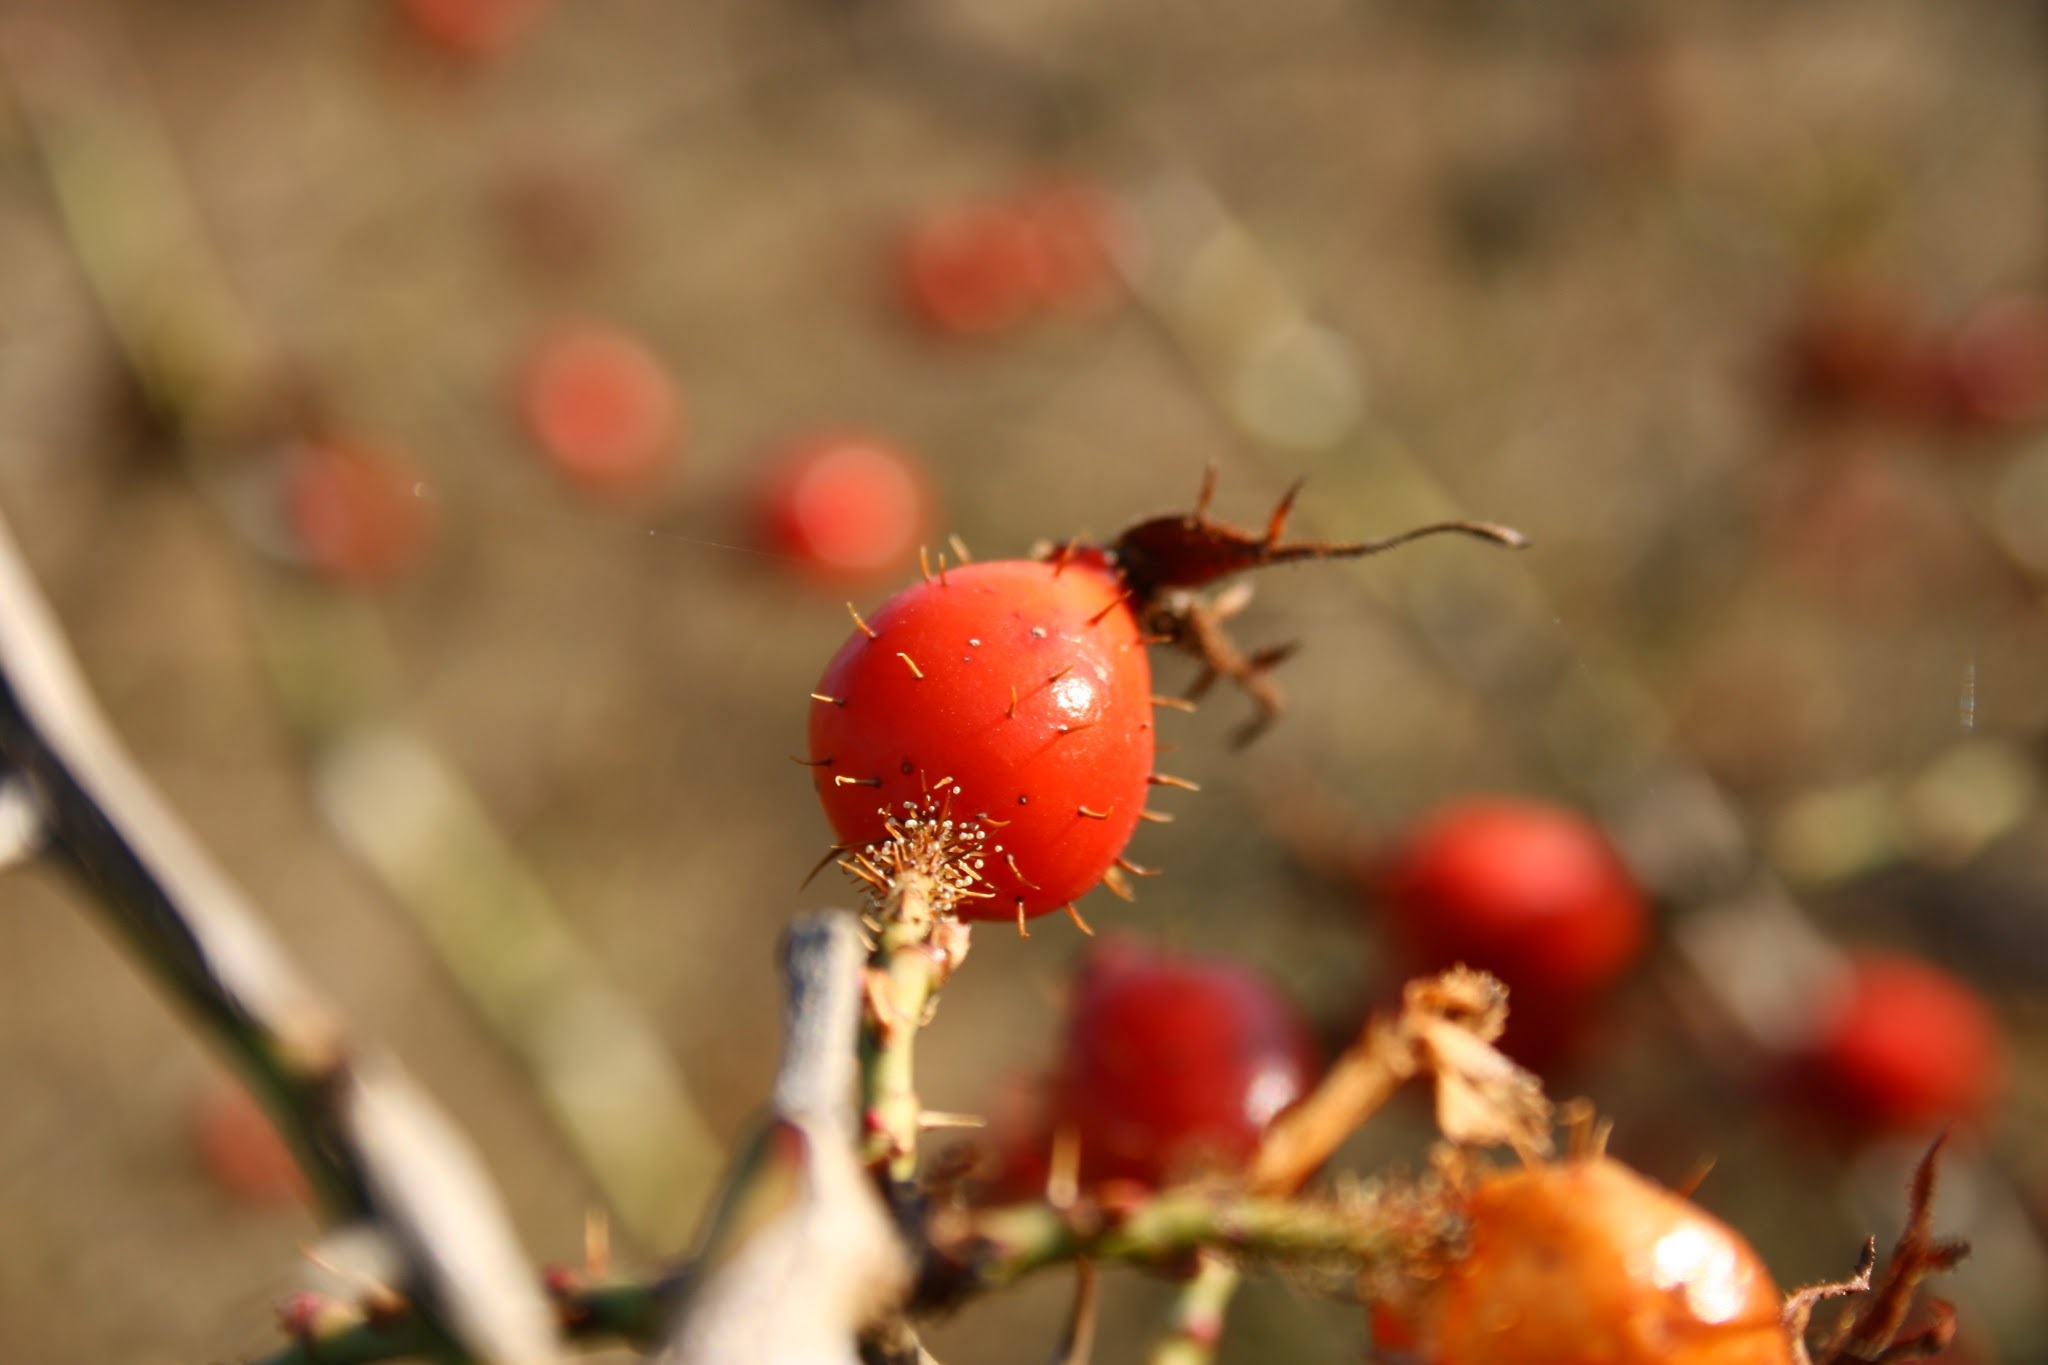
nature, branch, blossom, plant, photography, fruit, leaf, fall, flower, food, red, produce, color, autumn, flora, season, spike, close up, botanic, rose hip, macro photography, spiked, flowering plant, land plant, roseship